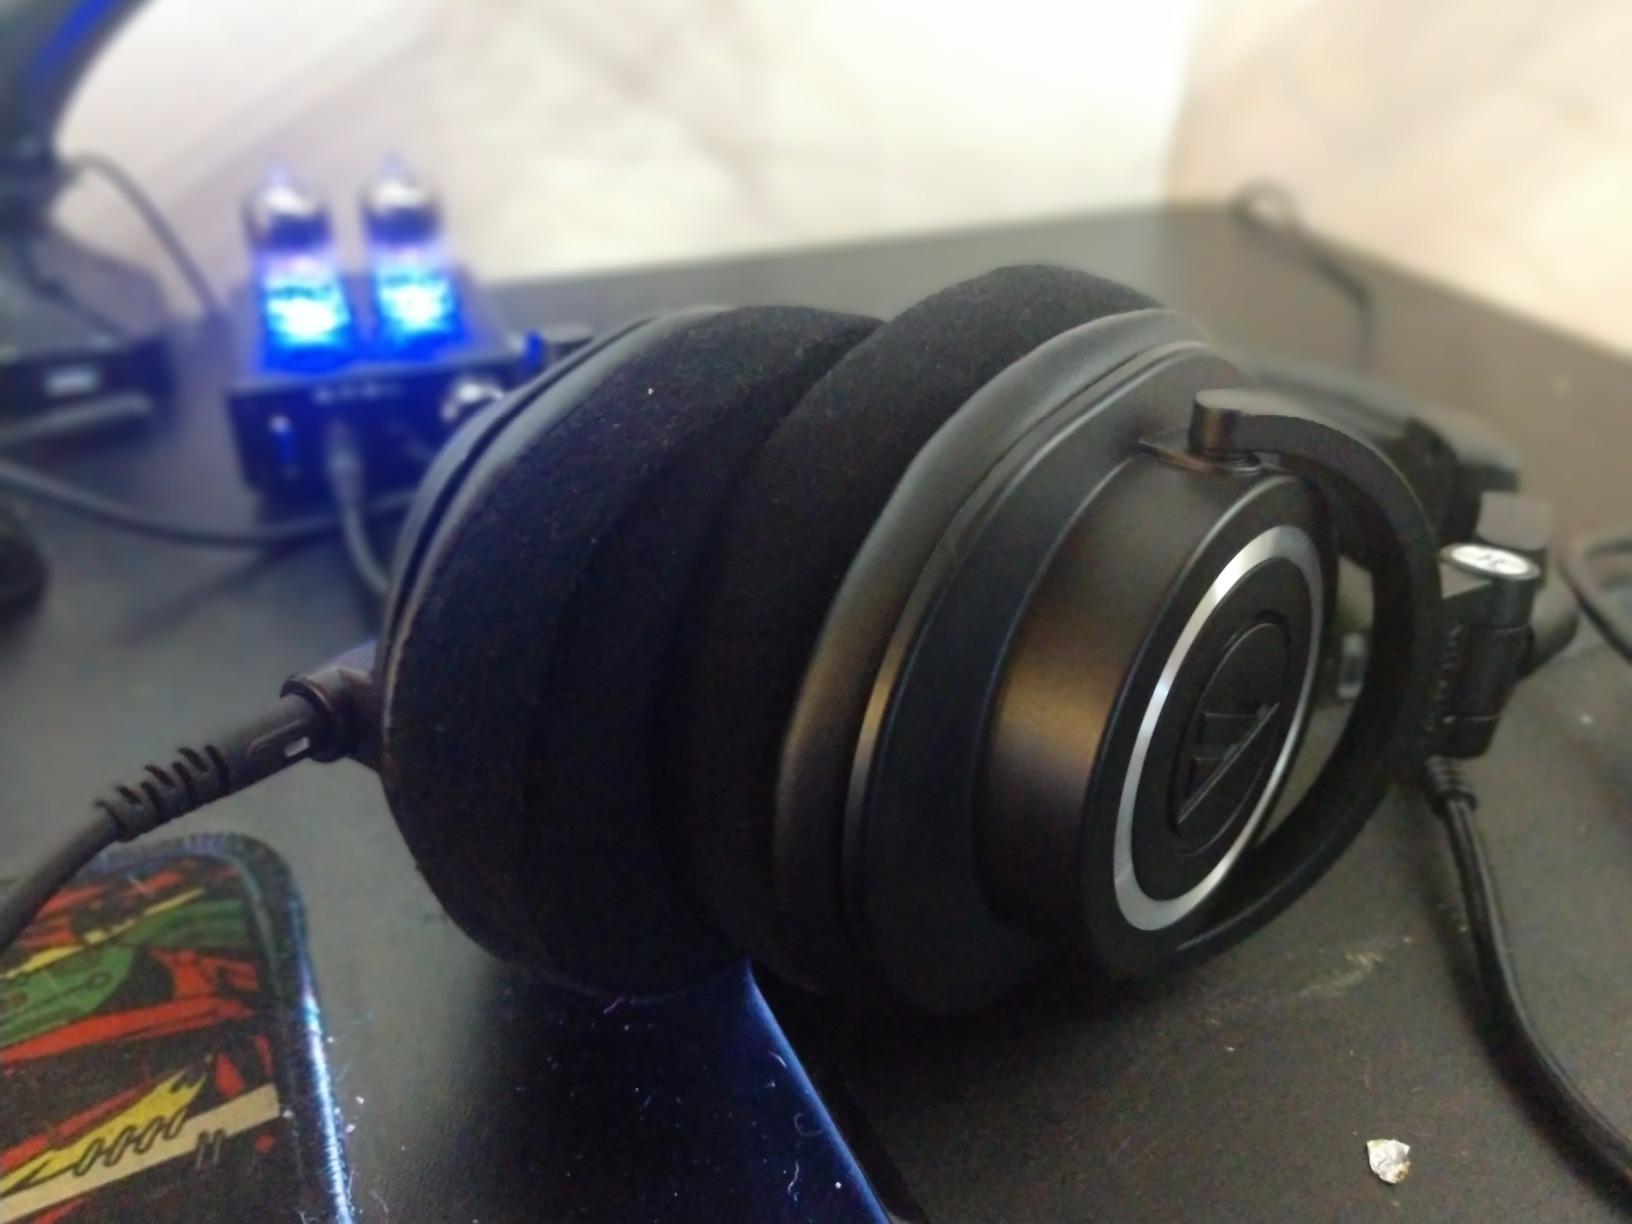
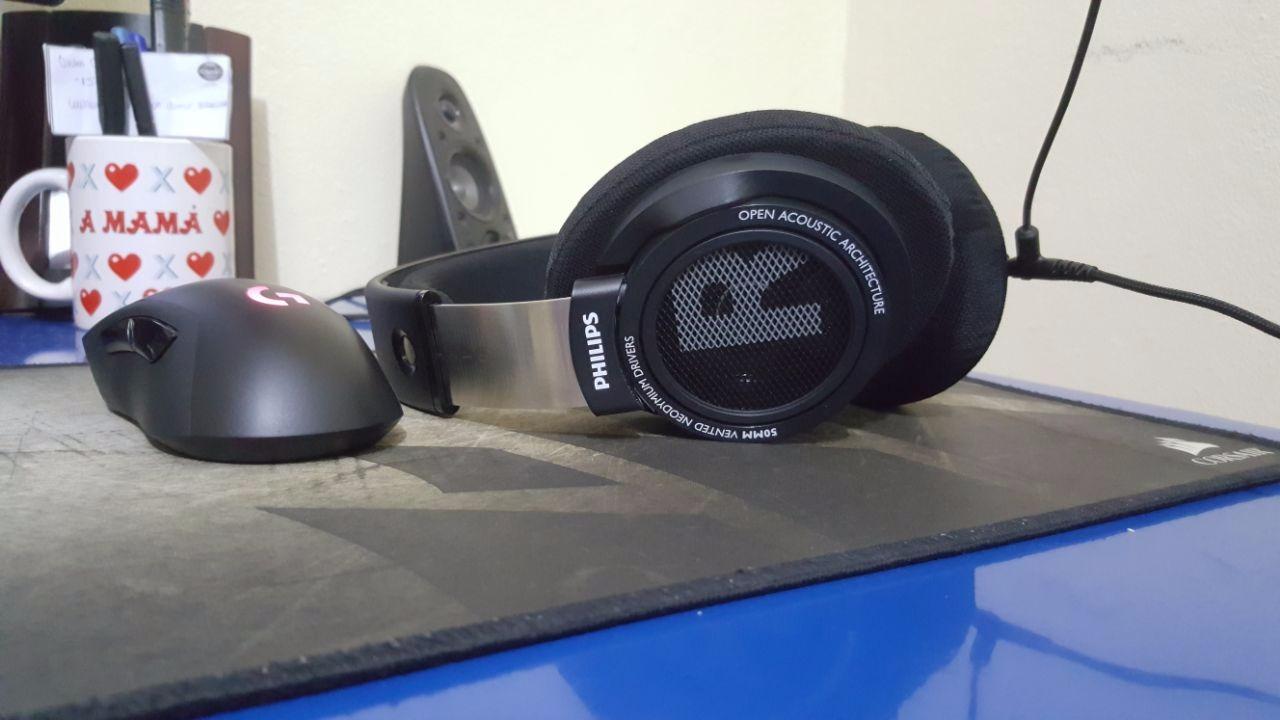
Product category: headphones
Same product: no